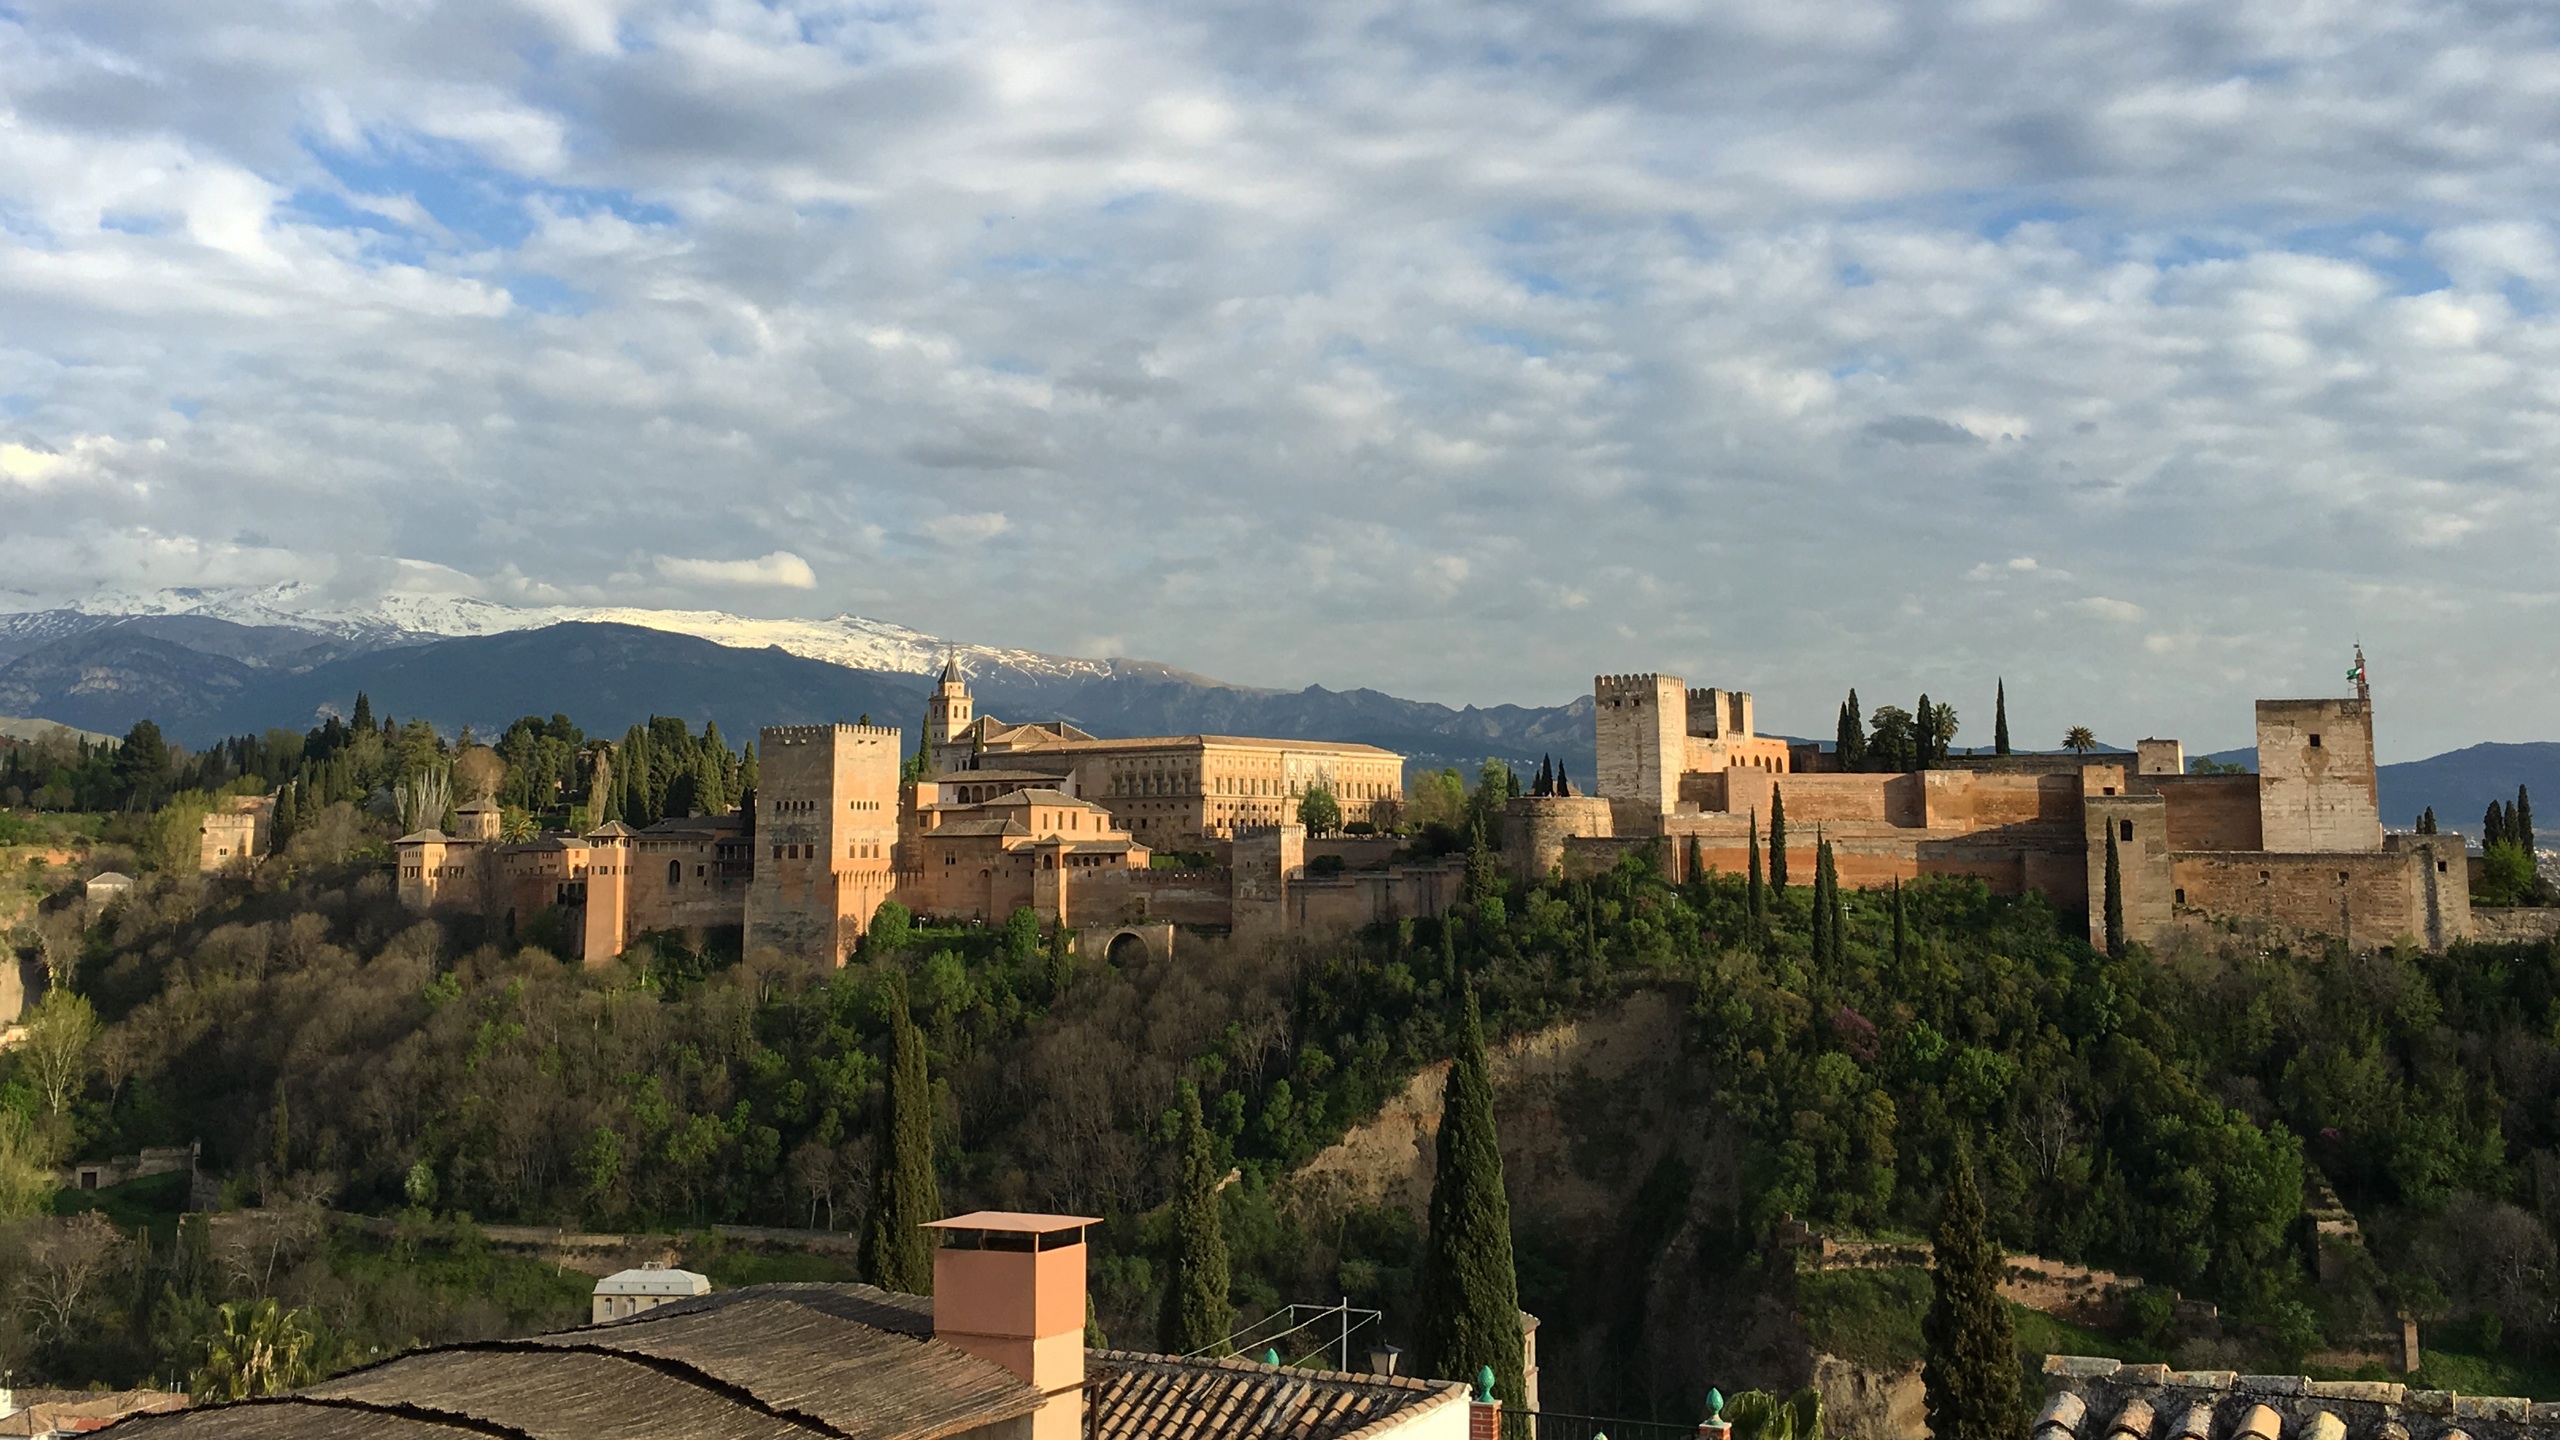
sky, skyline, town, city, cityscape, panorama, downtown, castle, urban area, residential area, human settlement